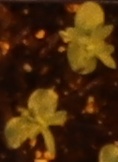
Label: Flax